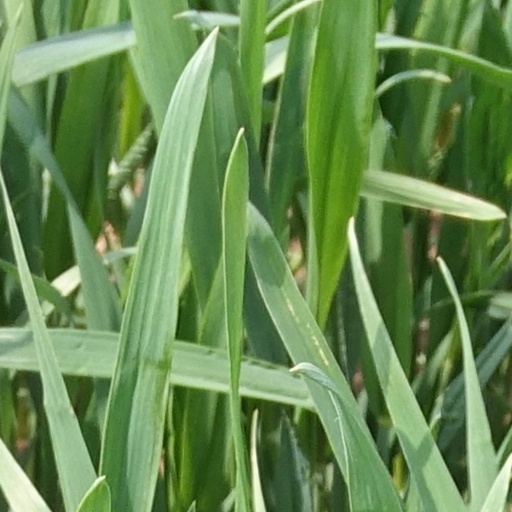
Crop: wheat